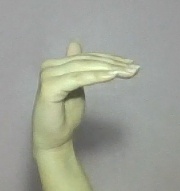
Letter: khaa